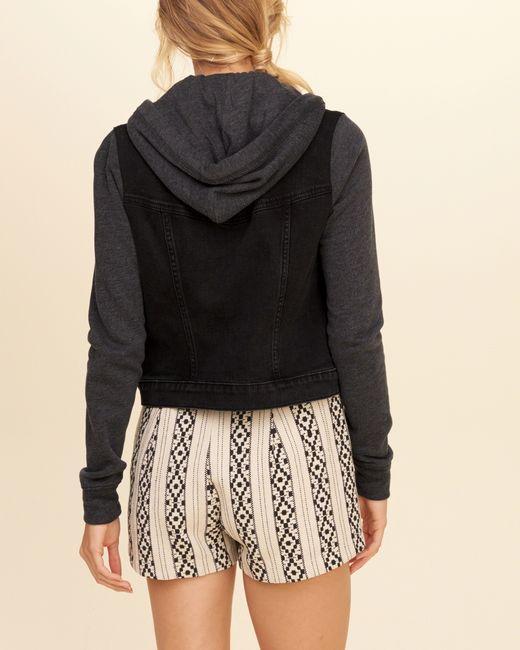
Schwarz-graue Jacke mit Kapuzenpullover und Shorts in Creme, Freizeitkleidung